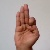
The image shows a hand gesture representing the letter 'F' in Indian Sign Language.